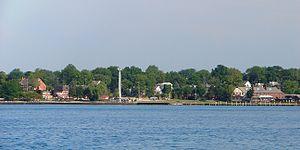
St. Clair est une ville du comté de Saint Clair (Michigan), aux États-Unis. Sa population est évaluée à 5 485 habitants par le recensement des États-Unis de 2010.